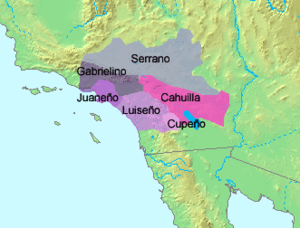
Les langues takiques sont une branche des langues uto-aztèques parlée en Californie.
Les Tongvas sont un peuple amérindien qui habitait le bassin de Los Angeles et les îles de Californie, soit un territoire d'environ 10 000 km², avant l'arrivée des Européens. Ils sont aussi appelés Gabrielo, car ils étaient appelés Gabrieleño, Gabrielino, San Gabrieleño ou Fernandeño, en référence aux missions espagnoles bâties sur leur territoire : San Gabriel Arcangel et San Fernando Rey de España. À l'arrivée des Espagnols, leur population atteignait entre 5 000 et 10 000 personnes.